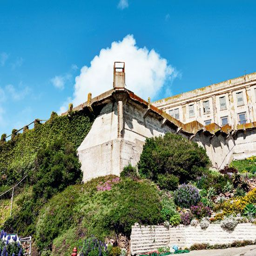
unexpected gardens around the world